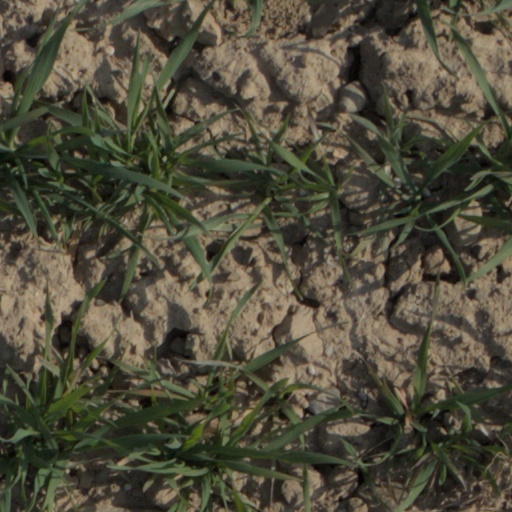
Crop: wheat